Galion, Ohio

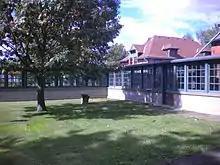
The Causeway at Brownella Cottage

Brownella Cottage and Grace Episcopal Church and Rectory is a historic church complex at S. Union and Walnut Streets. The site is significant for its association with Bishop William Montgomery Brown, notable as the first bishop of his communion to be tried for heresy since the Reformation and "'the first of any creed in America to be deposed for heretical teaching'".